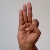
The image shows a hand gesture representing the letter 'F' in Indian Sign Language.